Siege

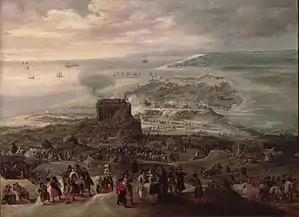
The Siege of Ostend during the Eighty Years' War, 1601–1604

In the 1530s and 1540s, the new style of fortification began to spread out of Italy into the rest of Europe, particularly to France, the Netherlands, and Spain. Italian engineers were in enormous demand throughout Europe, especially in war-torn areas such as the Netherlands, which became dotted by towns encircled in modern fortifications. The densely populated areas of Northern Italy and the United Provinces (the Netherlands) were infamous for their high degree of fortification of cities. It made campaigns in these areas very hard to successfully conduct, considering even minor cities had to be captured by siege within the span of the campaigning season. In the Dutch case, the possibility of flooding large parts of the land provided an additional obstacle to besiegers, for example at the siege of Leiden. For many years, defensive and offensive tactics were well balanced, leading to protracted and costly wars such as Europe had never known, involving more and more planning and government involvement. The new fortresses ensured that war rarely extended beyond a series of sieges. Because the new fortresses could easily hold 10,000 men, an attacking army could not ignore a powerfully fortified position without serious risk of counterattack. As a result, virtually all towns had to be taken, and that was usually a long, drawn-out affair, potentially lasting from several months to years, while the members of the town were starved to death. Most battles in this period were between besieging armies and relief columns sent to rescue the besieged.